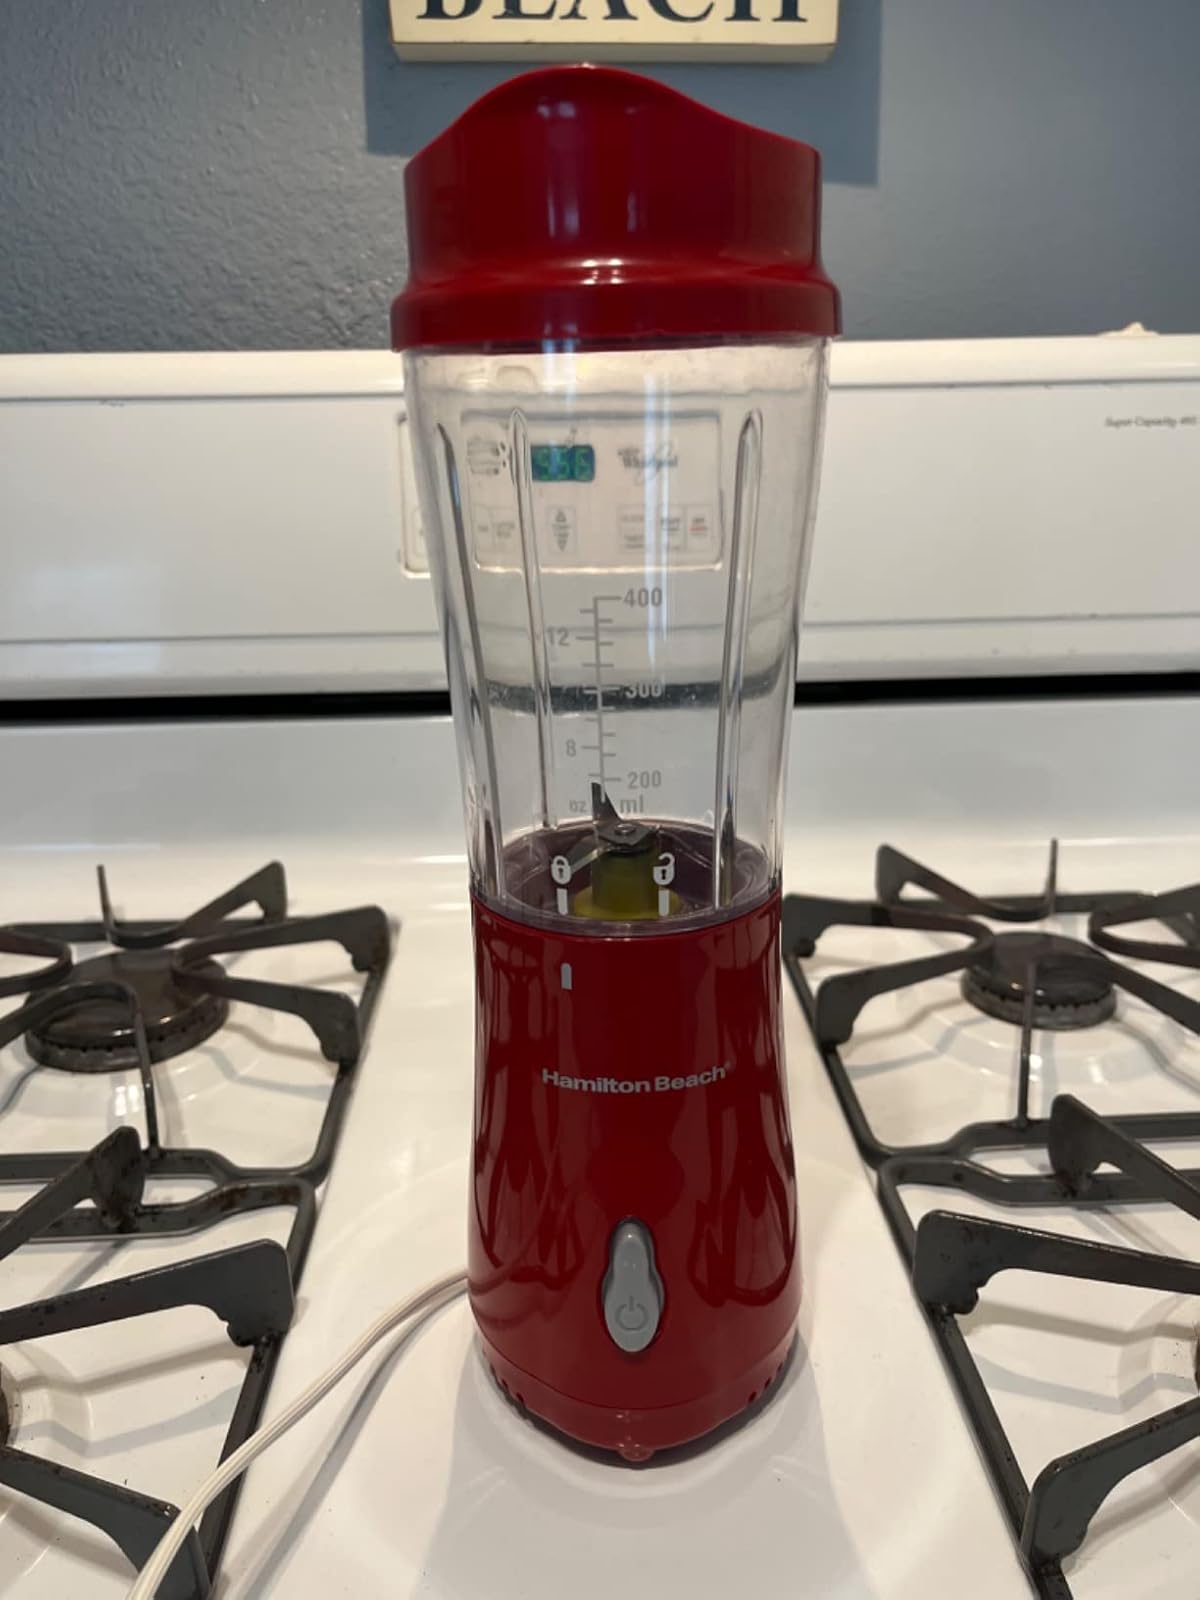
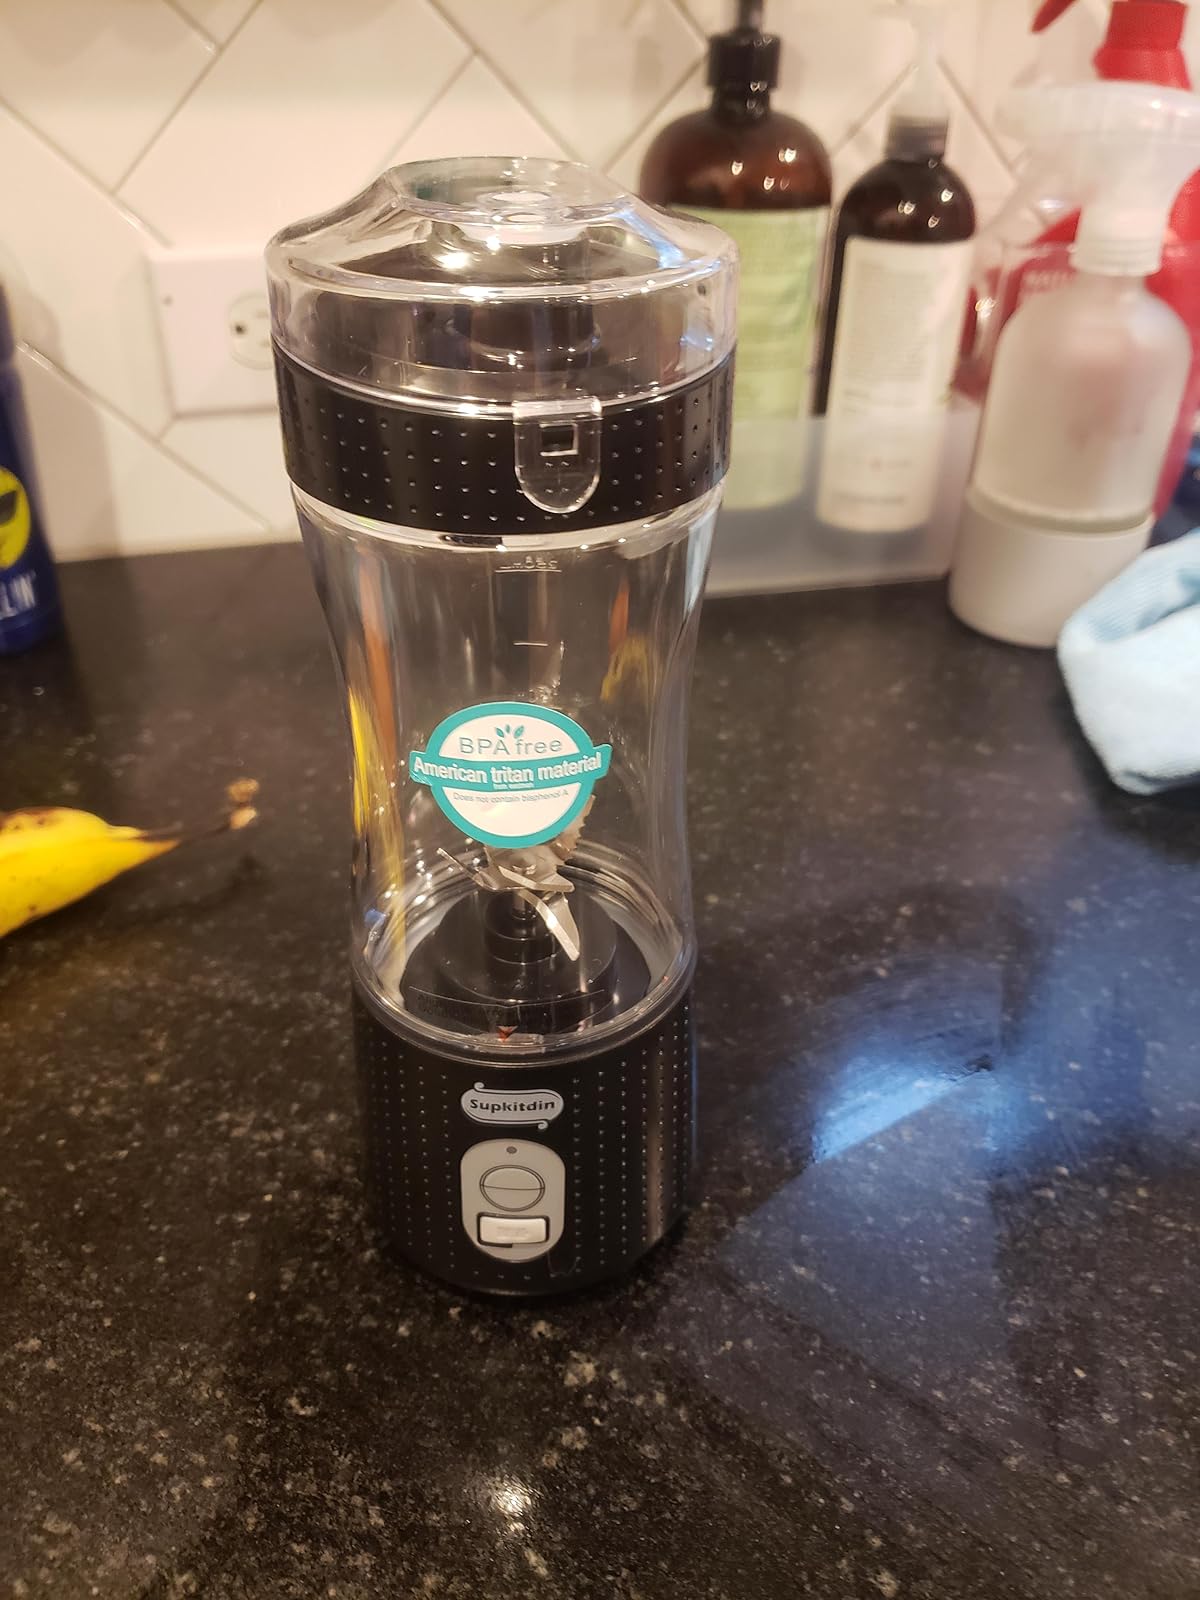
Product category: items_blender
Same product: no